Crime Wave (2018 film)

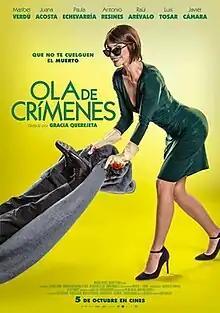
Theatrical release poster

Crime Wave is a 2018 Spanish black comedy film directed by Gracia Querejeta. The cast, led by Maribel Verdú, also features Juana Acosta, Paula Echevarría, Antonio Resines, Raúl Arévalo, Luis Tosar and Javier Cámara.